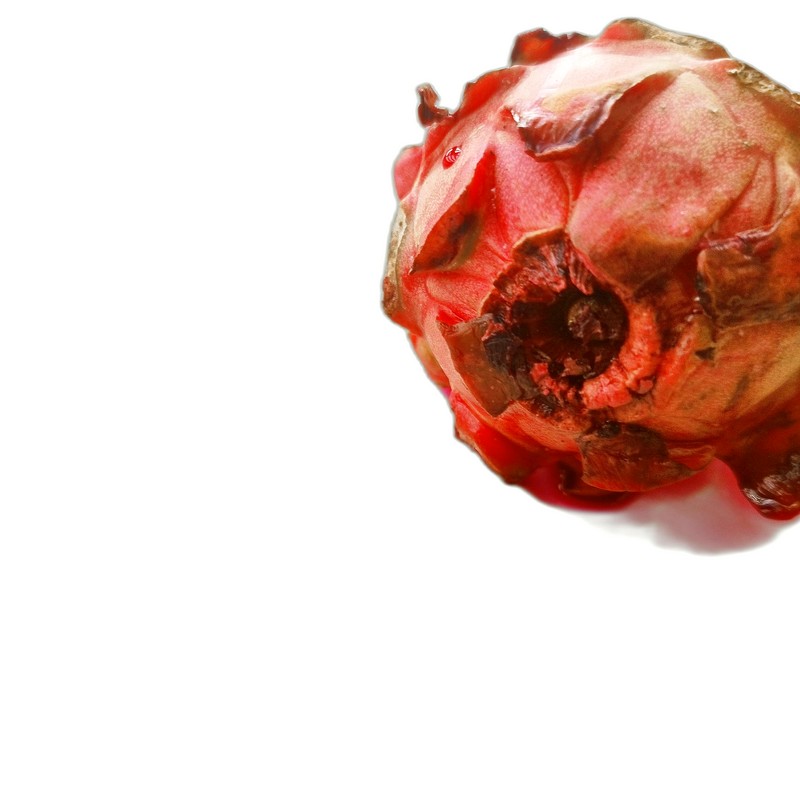
Label: Defect Dragon Fruit